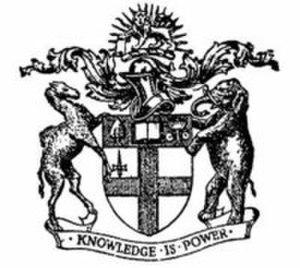
La School of Oriental and African Studies, souvent appelée simplement par son acronyme SOAS, est une école constituante de l'université de Londres spécialisée dans les arts, humanités, langues, cultures, droit et sciences sociales en relation avec l'Asie, l'Afrique et le Proche-Orient. La SOAS propose environ trois cents variations de Bachelor et plus de soixante-dix cours de master. Les doctorats sont aussi proposés dans toutes les facultés de l'établissement. Située au cœur de Londres, la SOAS est souvent présentée comme « le meilleur centre de recherche au monde concernant les matières en relation avec l'Asie, l'Afrique et le Moyen-Orient ».